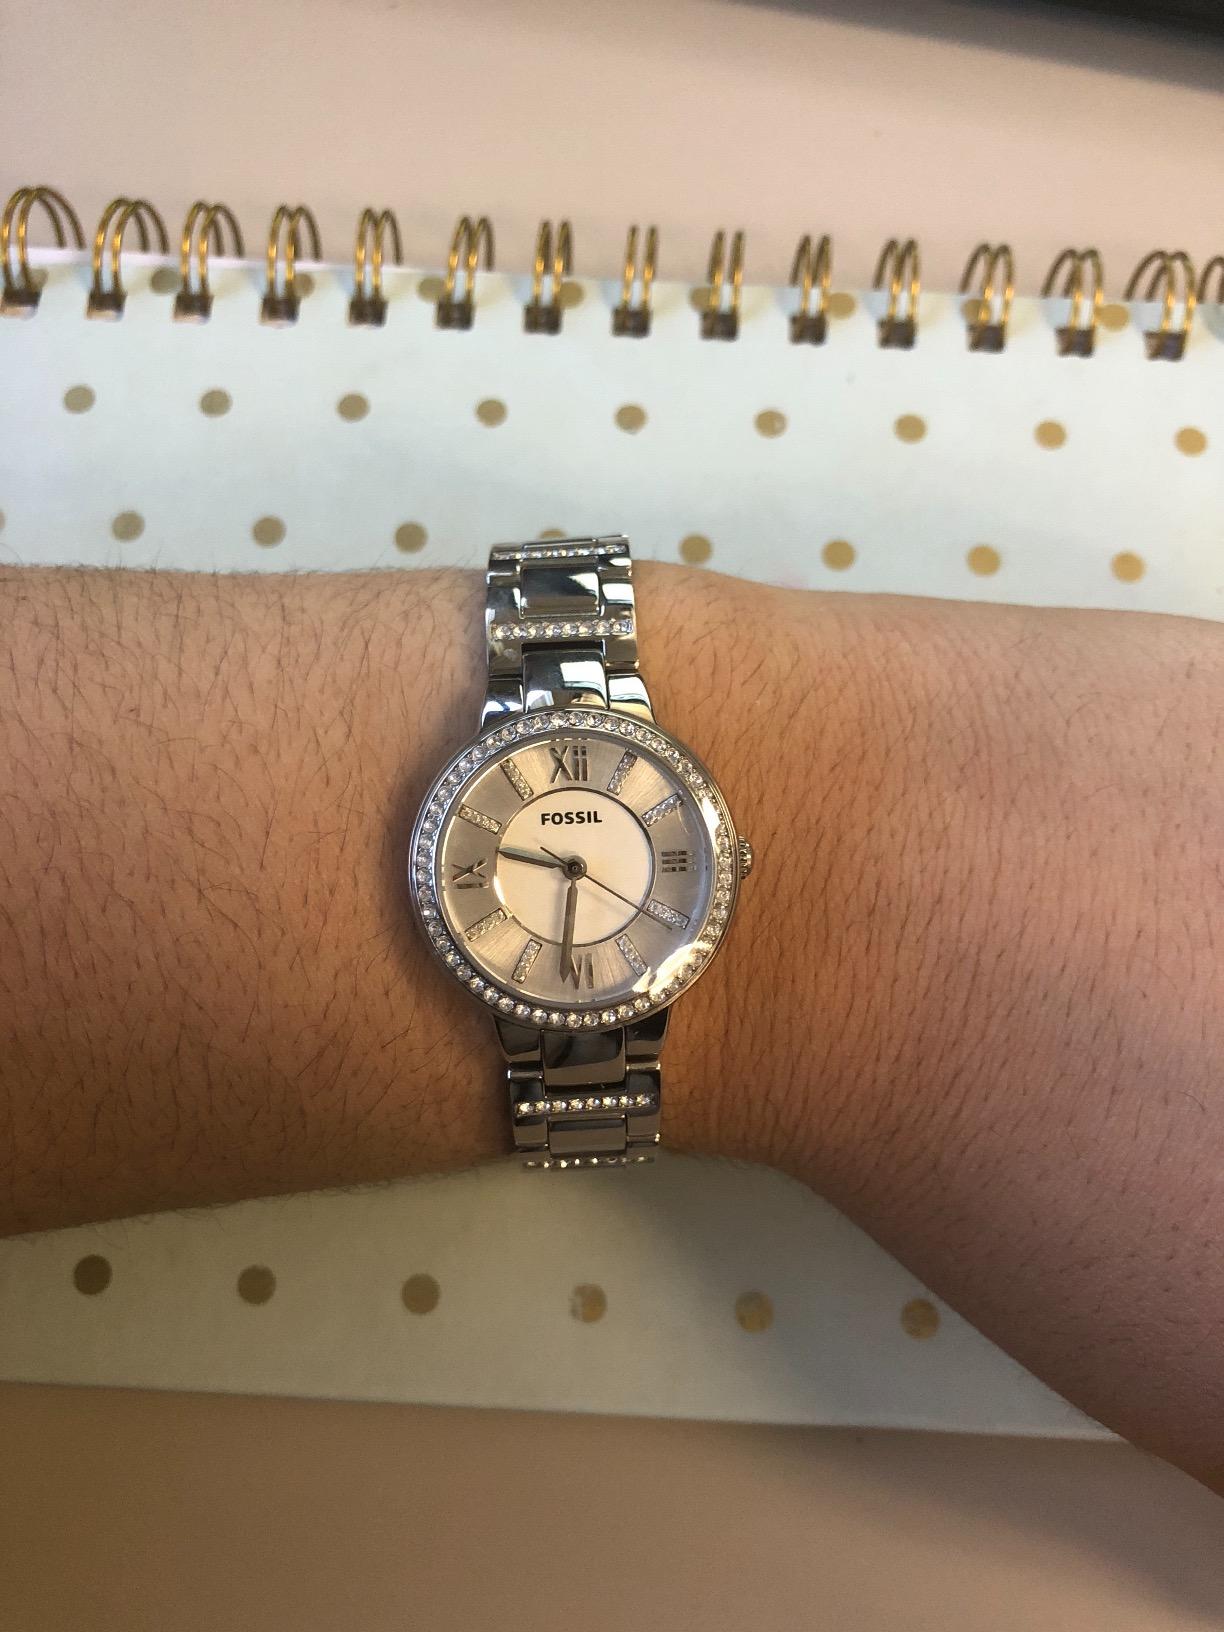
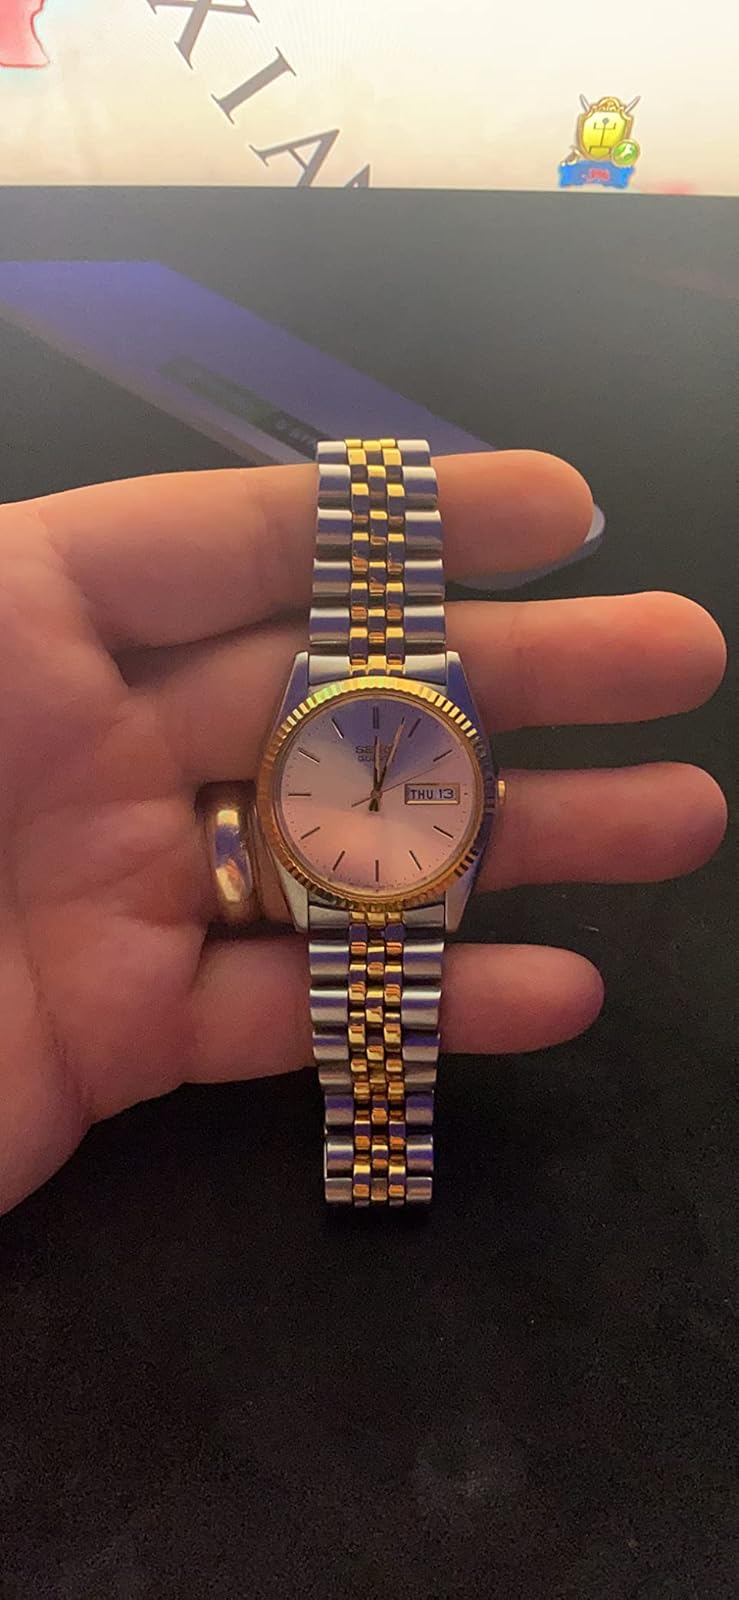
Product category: accessories_watch
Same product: no